Woodbury County, Iowa

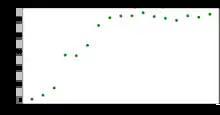
Population of Woodbury County from US census data

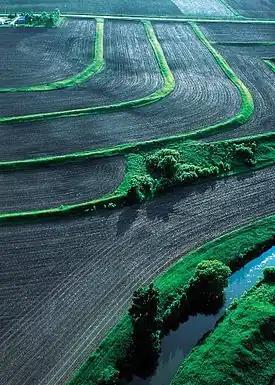
Terraces, conservation tillage and buffers save soil and improve water quality on this Woodbury County farm in 1999.

The 2020 census recorded a population of 105,941 in the county, with a population density of . 90.93% of the population reported being of one race. There were 42,701 housing units, of which 39,904 were occupied.